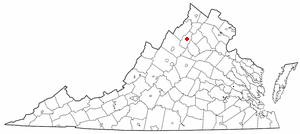
Luray est une municipalité américaine, siège du comté de Page, dans l’État de Virginie. Lors du recensement de 2010, sa population s’élevait à 4 895 habitants.